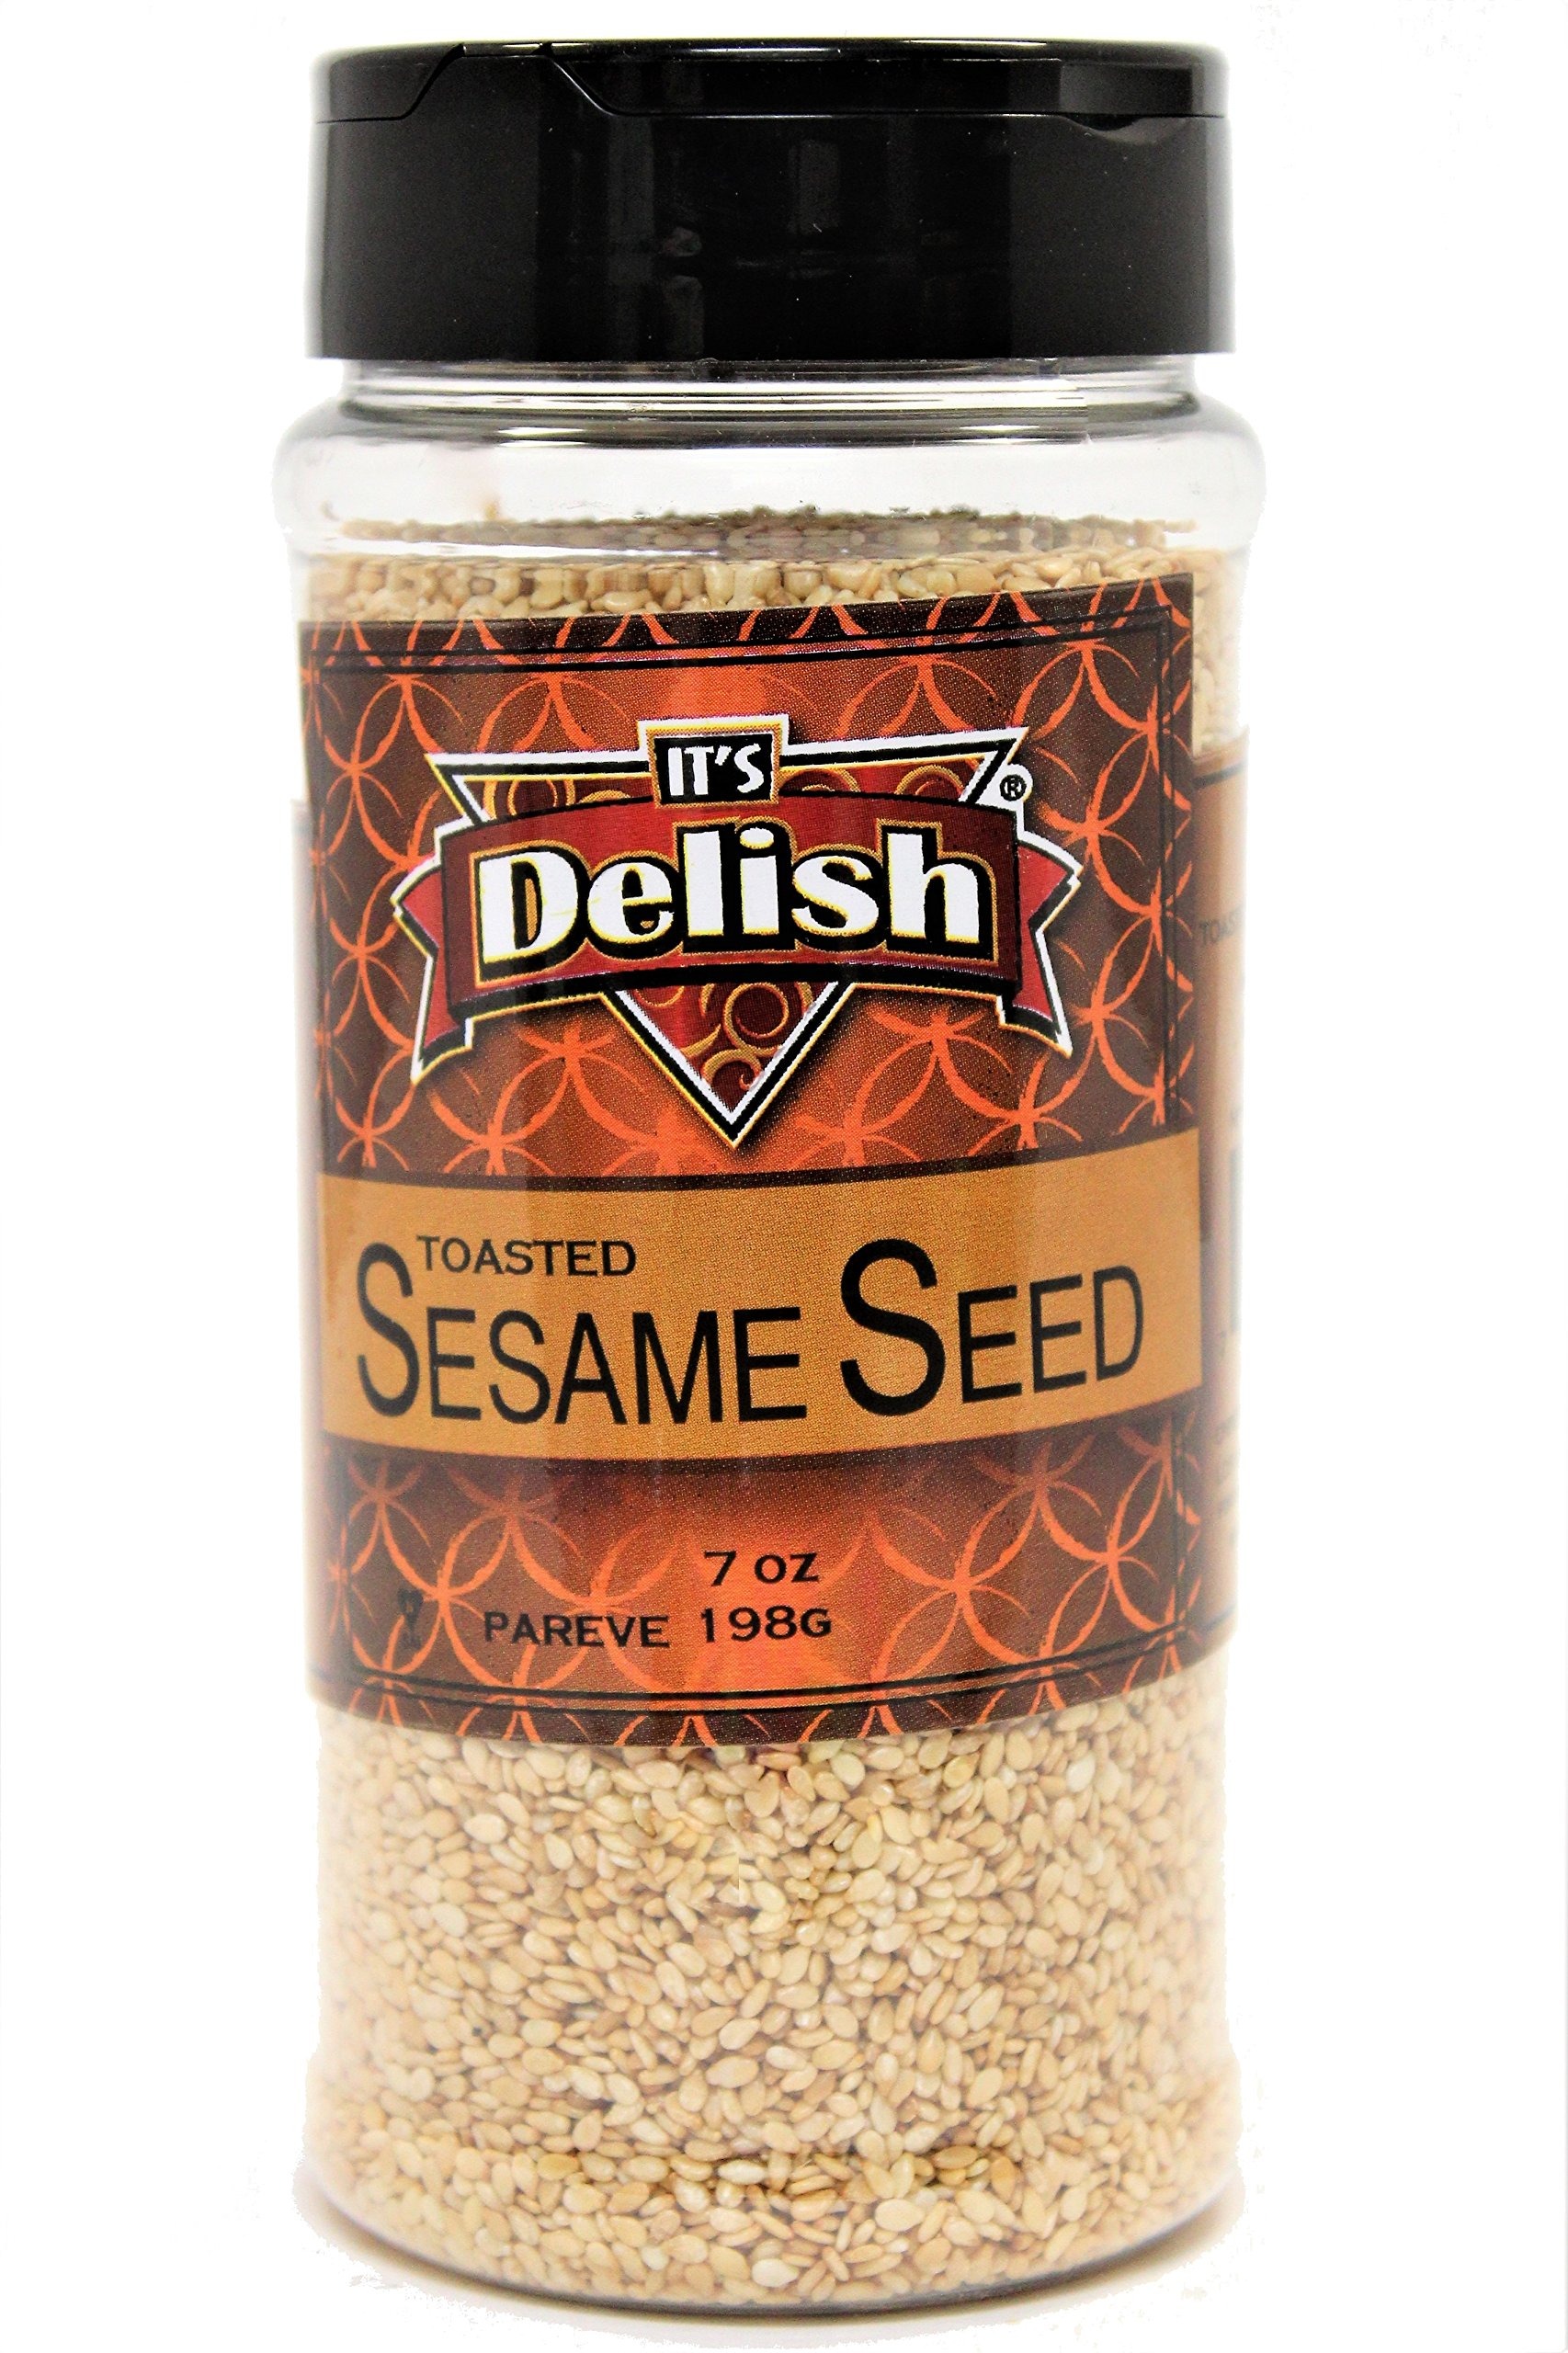
Item Name: Gourmet Toasted Sesame Seeds by Its Delish, 9 Oz. Medium Jar
Bullet Point 1: Premium Quality White Toasted Sesame Seeds
Bullet Point 2: 9 Oz Convenient Medium Jar
Bullet Point 3: Enhance your culinary experience with hearty flavor and crunch
Bullet Point 4: Perfect for Salads, Breads, Noodles, Stir fry, Chicken, Seafood, Vegetables
Bullet Point 5: Certified Kosher OU Made in the USA 100% Natural non-GMO
Value: 1.0
Unit: Count

Price: 11.52